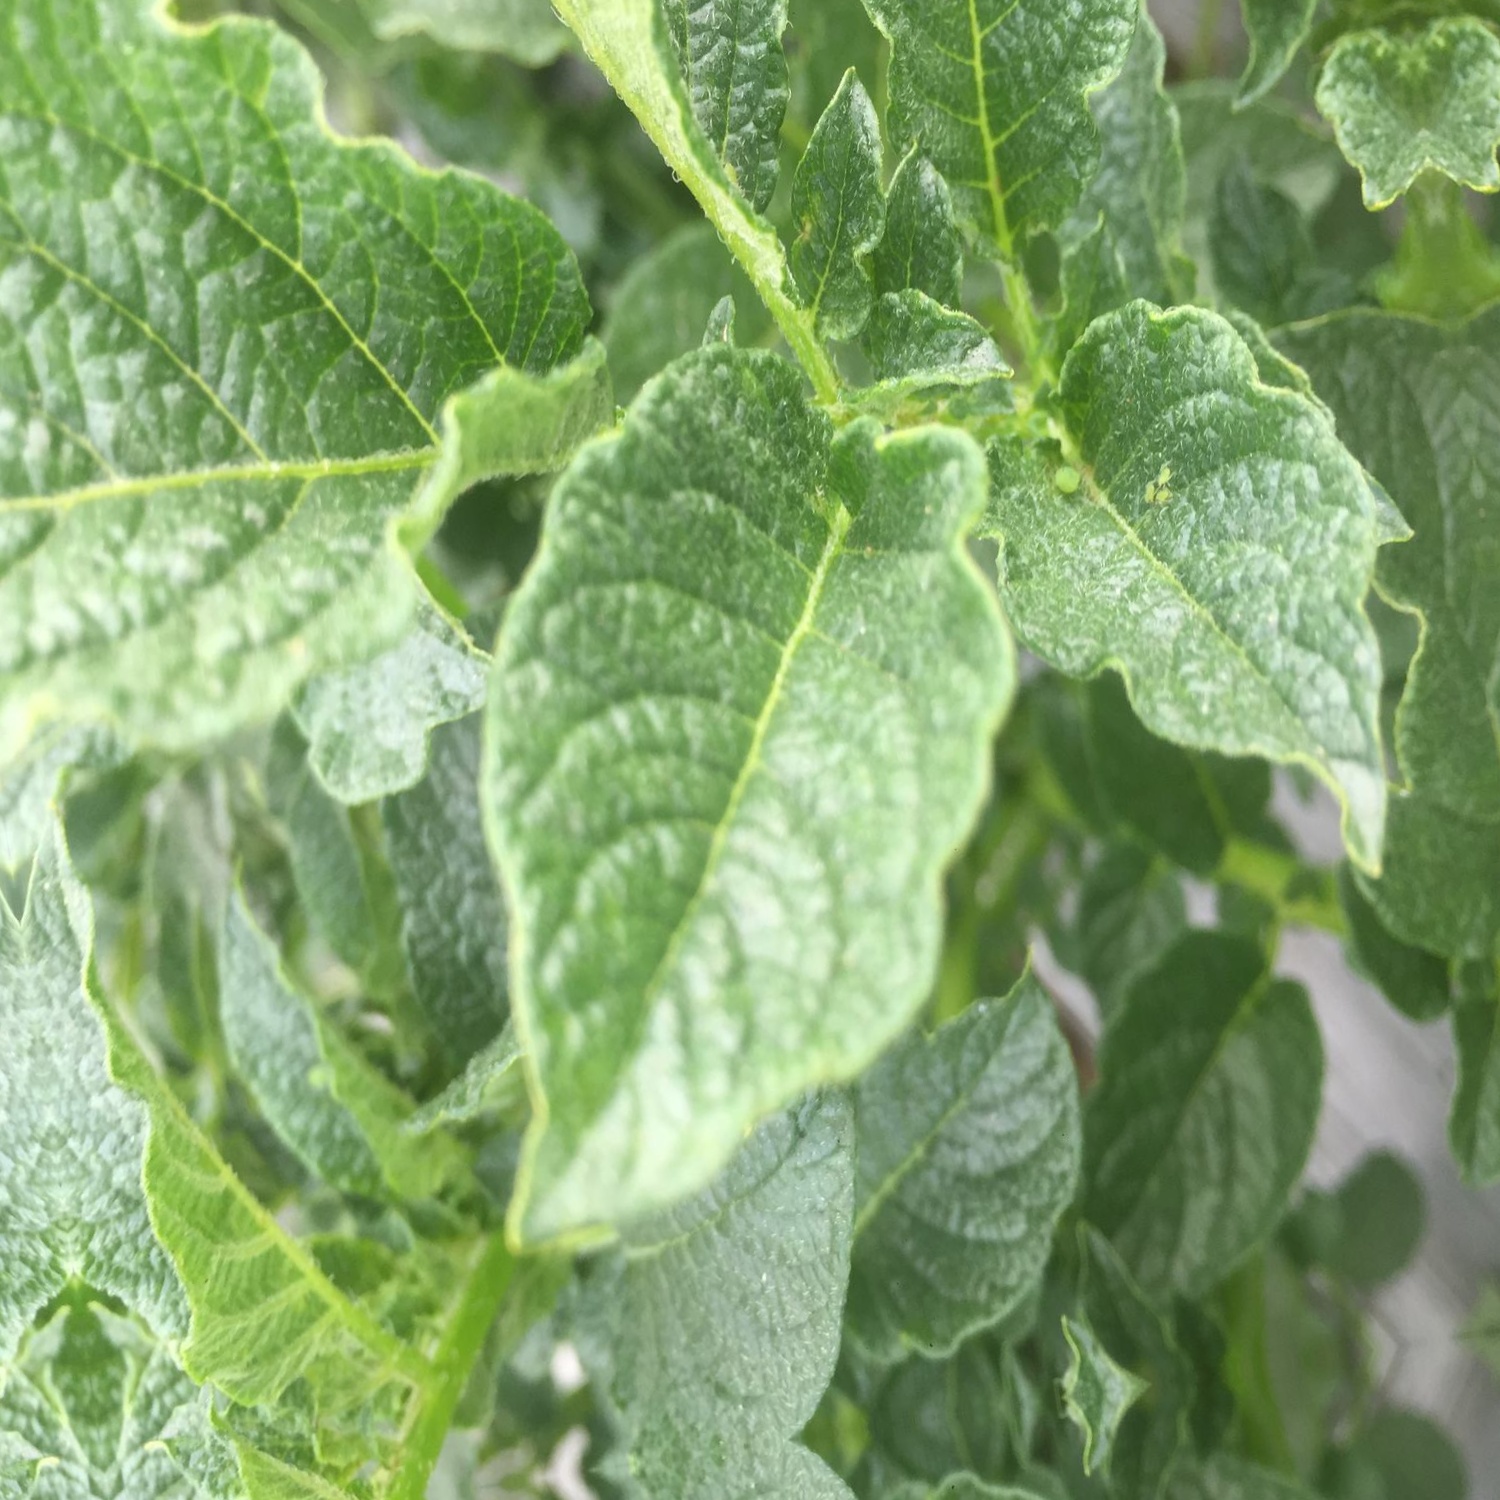
Etiqueta: Virus